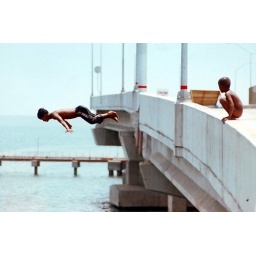
to beat the summer heat,a boy takes a daredevil leap from the south coastal road to the sea around 30 ft below.